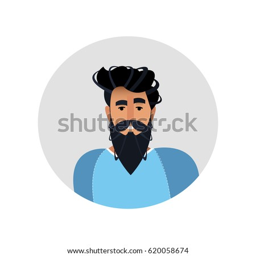
avatar a young man with a mustache and a beard .